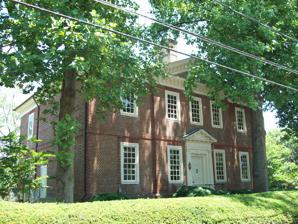
Building: Upton Scott House
Country: United States of America
Year built: 1762
Historic house in Maryland, United States United States historic place Upton Scott House U.S. National Register of Historic Places Upton Scott House, July 2009 Show map of Maryland Show map of the United States Location 4 Shipwright St., Annapolis, Maryland Coordinates 38°58′29.6″N 76°29′23.6″W / 38.974889°N 76.489889°W / 38.974889; -76.489889 Built 1762 Architectural style Georgian NRHP reference No. 75000863 Added to NRHP June 5, 1975 The Upton Scott House is a historic home in Annapolis , Anne Arundel County , Maryland , United States . It is a 2 + 1 ⁄ 2 -story, rectangular brick house. The interior is lavish, and the house has sustained only minor alterations in the 20th century. The house was built for Dr. Upton Scott, the personal physician to the Royal Governor of the Province of Maryland , and is of the transitional Georgian style. The house was built by William Brown, and closely resembles Brown's house on the South River , now known as the London Town Publik House . The Upton Scott House was listed on the National Register of Historic Places in 1975. References